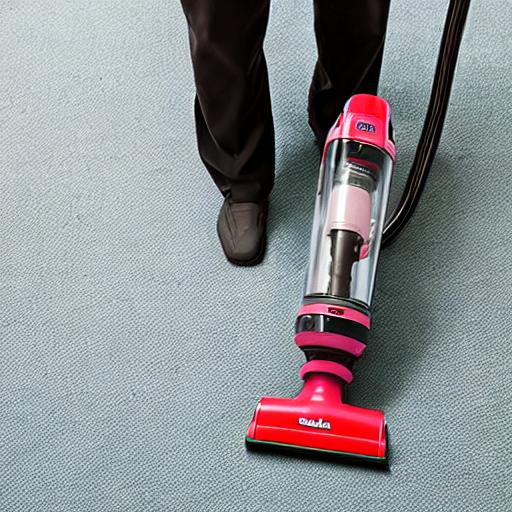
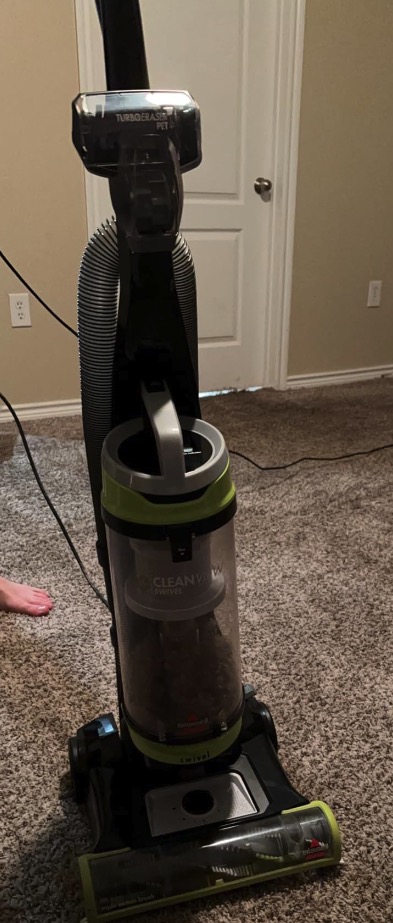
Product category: items_vacuum
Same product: no